Ólafur Darri Ólafsson

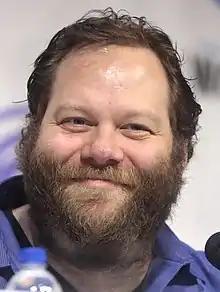
Ólafur in 2019

Ólafur Darri Ólafsson (born 3 March 1973) is an Icelandic and American actor, screenwriter, and producer, known for his roles in films such as "Children", "The Deep", "The Secret Life of Walter Mitty", and "", in addition to television series such as "Fangavaktin", "Trapped", "NOS4A2", "Lady Dynamite", and "Severance". He has also provided the Icelandic voice of characters in animated films such as "Ice Age", "Lilo & Stitch", "Brother Bear", and "Kung Fu Panda".